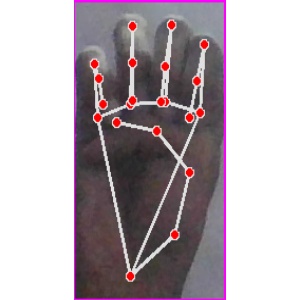
अक्षर: म